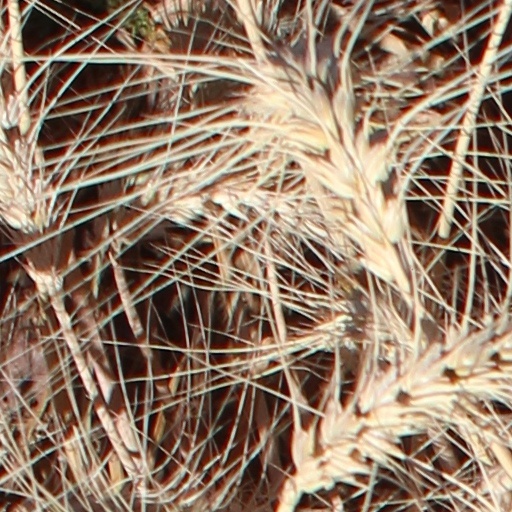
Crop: wheat